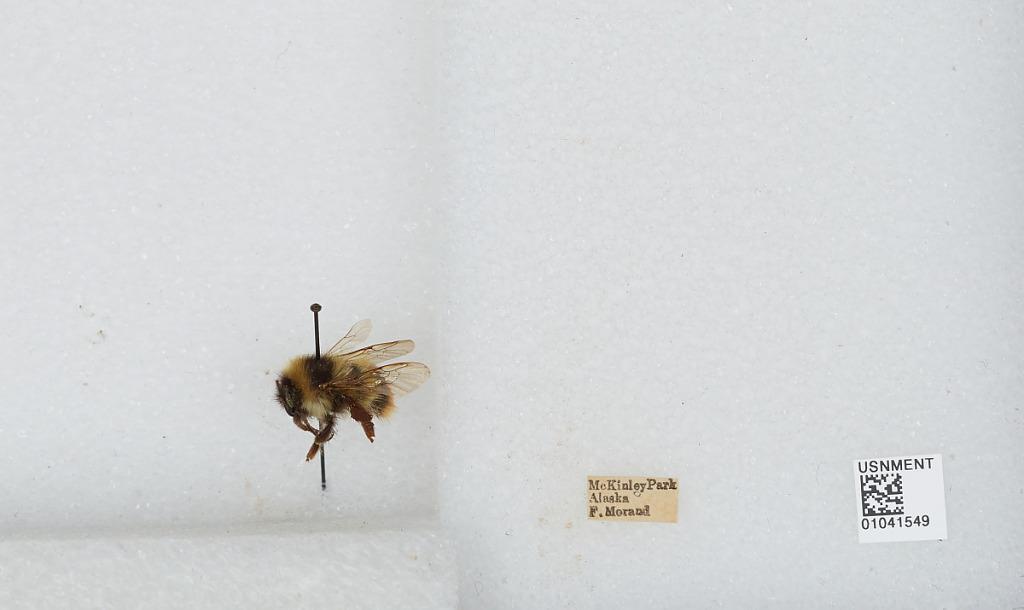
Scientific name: Bombus sp.
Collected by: F. Morand
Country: United States
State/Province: Alaska
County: Denali
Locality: McKinley Park
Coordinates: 63.3333, -150.5